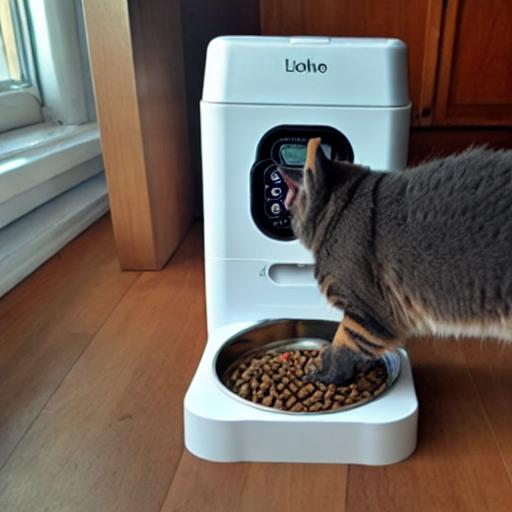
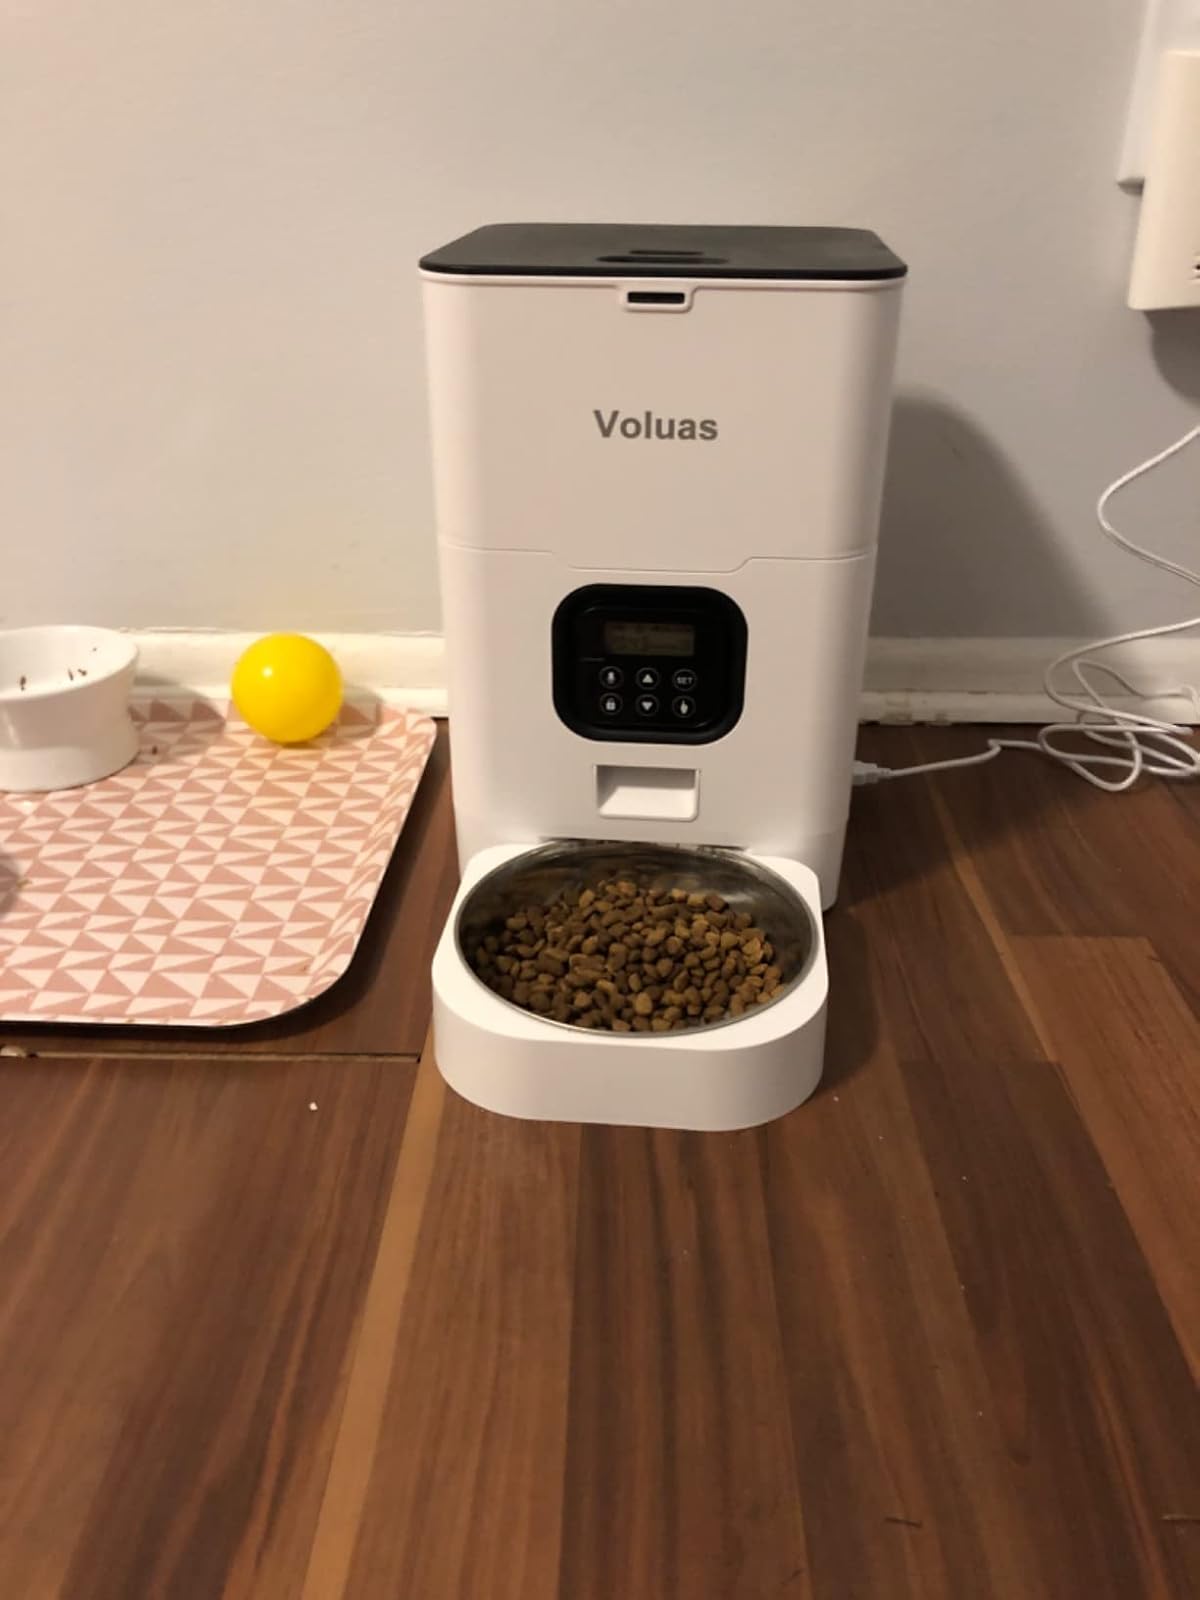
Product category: items_feeder
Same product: no